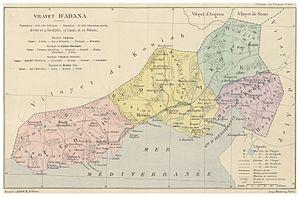
La Cilicie est une région historique d'Anatolie méridionale et une ancienne province romaine située aujourd'hui en Turquie. Elle était bordée au nord par la Cappadoce et la Lycaonie, à l'ouest par la Pisidie et la Pamphylie, au sud par la mer Méditerranée et au sud-est par la Syrie.
Le vilayet d'Adana est un vilayet de l'Empire ottoman. Créé en 1869, il disparaît en 1922. Sa capitale est Adana.